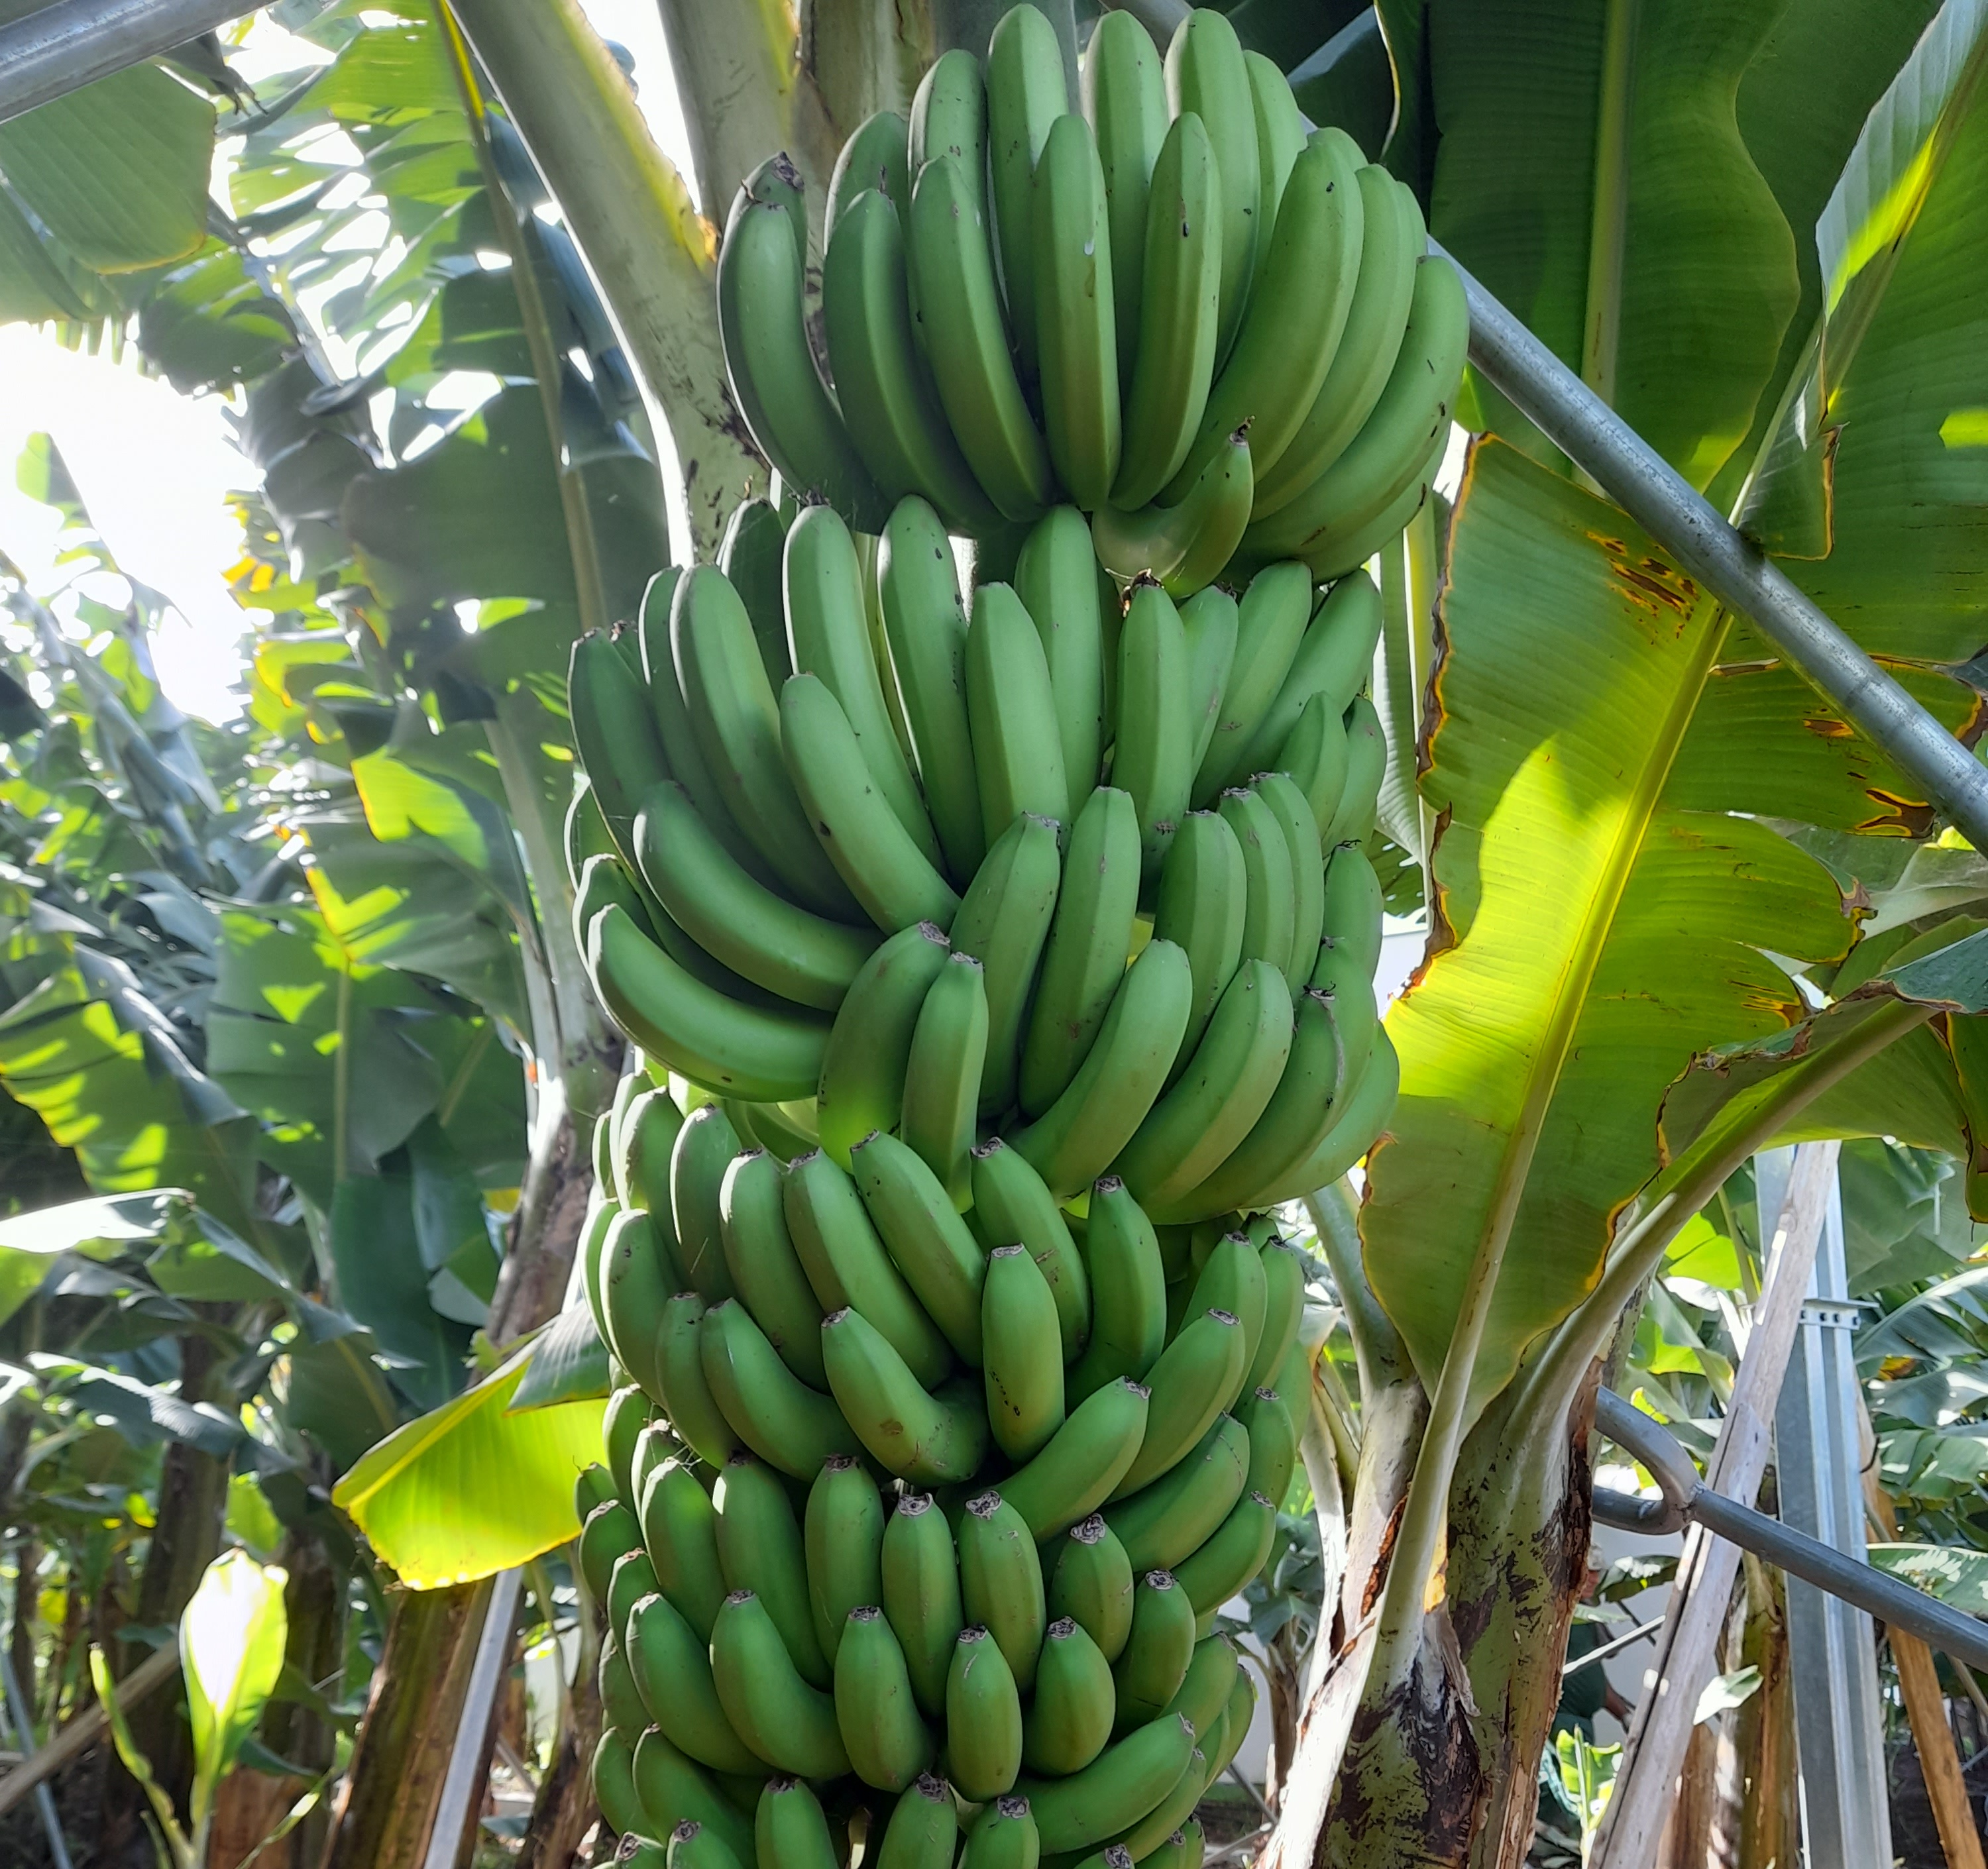
Label: Cut